Cureton-Huff House

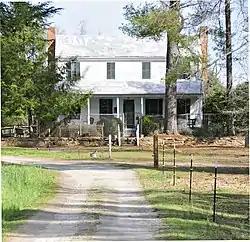
The Cureton-Huff House in 2012

The Cureton-Huff House is located in Greenville County near Simpsonville, South Carolina, United States, on what is now known as West Georgia Road, or County Road 541. The two-story braced-frame farmhouse on a brick pier foundation was built ca 1820 for John Moon Cureton, a wealthy farmer. It was originally built in the common hall-and-parlor configuration but shortly after its initial construction, the house was altered to a central-hall configuration. Despite more modern additions to the rear of the house including a kitchen, bathrooms, dining room and office, the majority of the house has retained its original, historic Federal-period detailing.